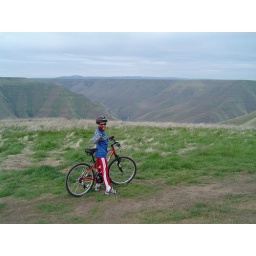
snake river canyon in the background